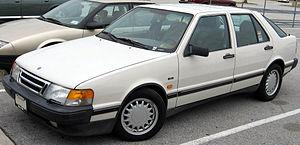
Valmet Automotive est un fabricant de voitures finlandais.